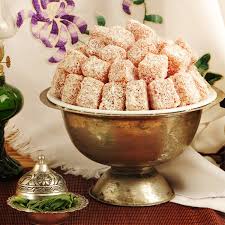
Yemek: lokum